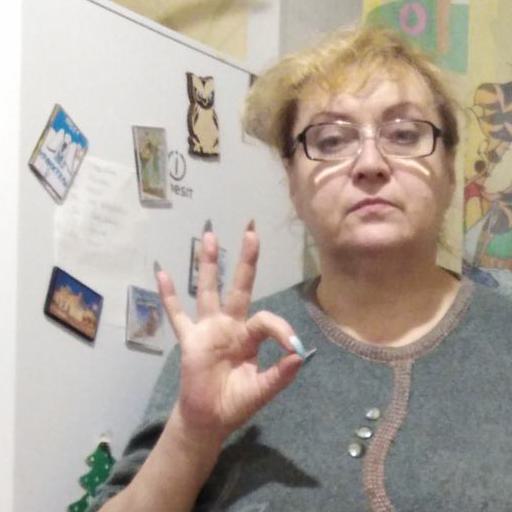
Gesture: ok